Southport RSL

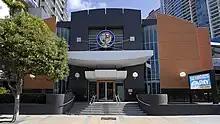
Entrance to the Southport RSL Memorial Club, 2017

The Southport RSL is a sub-branch of Returned and Services League of Australia (RSL) in Southport, Gold Coast in South East Queensland, Australia. Their building is the Southport Bowls Club, located in Marine Parade, Southport. The Southport RSL is a registered not-for-profit charity.